Château de la Faye (Villexavier)

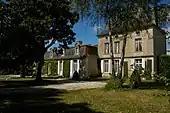
Château de la Faye

The Château was built in 1666 and was partly destroyed in the 19th century, today only the former right wing remains.